Fireplace mantel

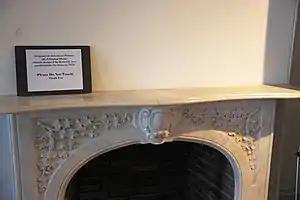
Fireplace mantel of a marble slab atop decorative stonework, at Arlington House

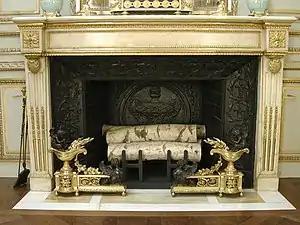
Parisian chimneypiece, circa 1775–1785, Carrara marble with gilt bronze, height: , width: , depth: , Metropolitan Museum of Art (New York City)

The fireplace mantel or mantelpiece, also known as a chimneypiece, originated in medieval times as a hood that projected over a fire grate to catch the smoke. The term has evolved to include the decorative framework around the fireplace, and can include elaborate designs extending to the ceiling. "Mantelpiece" is now the general term for the jambs, mantel shelf, and external accessories of a fireplace. For many centuries, the "chimneypiece" was the most ornamental and most artistic feature of a room, but as fireplaces have become smaller, and modern methods of heating have been introduced, its artistic as well as its practical significance has lessened.